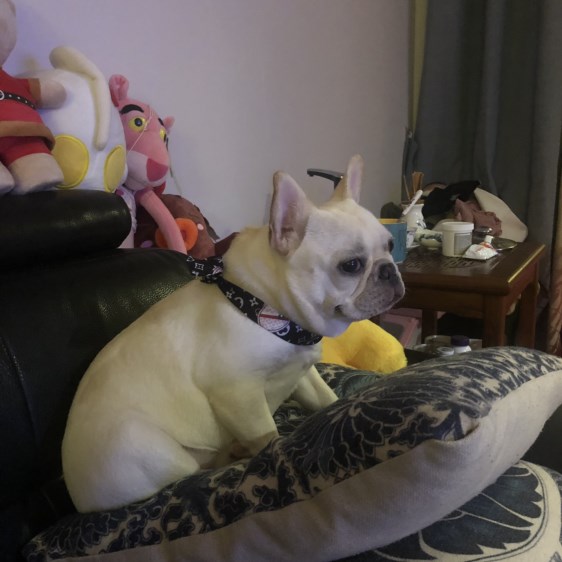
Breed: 1121-n000002-French_bulldog